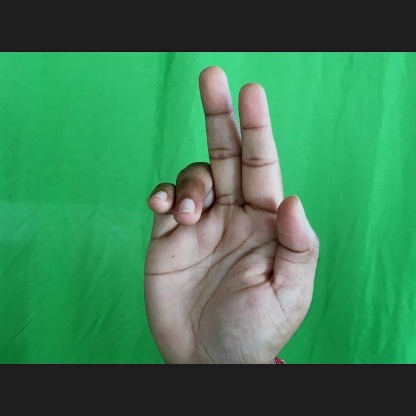
Mudra: Ardhapathaka